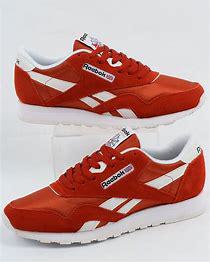
Brand: Reebok
Model: Classic